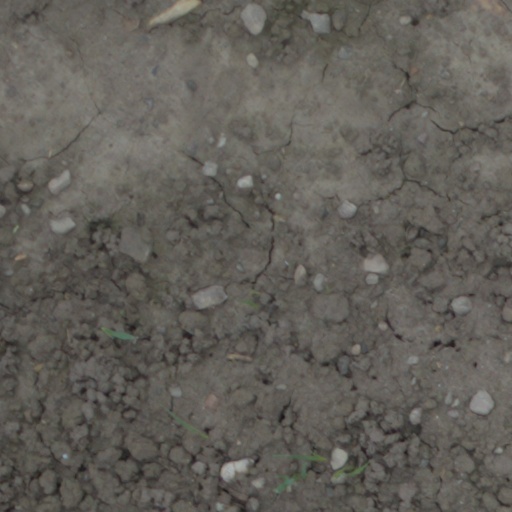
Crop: wheat